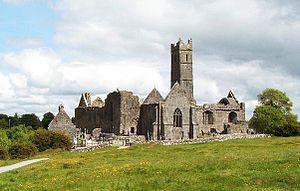
L'abbaye de Quin, à Quin, dans le comté de Clare, en Irlande, a été bâtie entre 1402 et 1433 par Sioda Cam MacNamara, pour les pères Purcell et Mooney, frères franciscains. Bien que l'abbaye soit aujourd’hui sans toit, sa structure est relativement bien préservée.